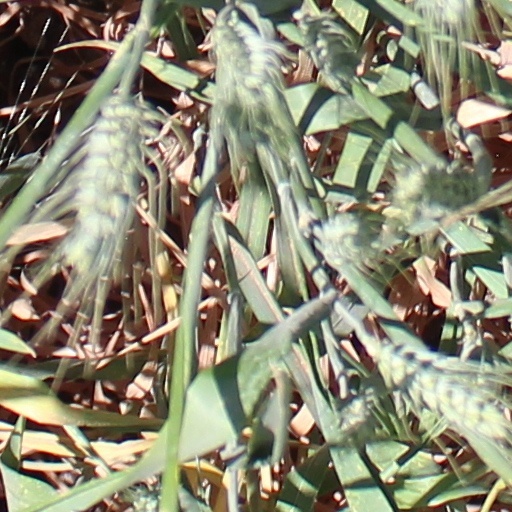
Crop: wheat